Elbląg

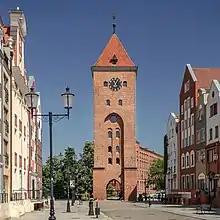
"Brama Targowa" (Market Gate)

Elbing industrialized. In 1828 the first steamship was built by Ignatz Grunau. In 1837 Ferdinand Schichau started the Schichau-Werke company in Elbing as well as another shipyard in Danzig (Gdańsk) later on. Schichau constructed the "Borussia", the first screw-vessel in Germany. Schichau-Werke built hydraulic machinery, ships, steam engines, and torpedoes. After the inauguration of the railway to Königsberg in 1853, Elbing's industry began to grow. Schichau worked together with his son-in-law Carl H. Zise, who continued the industrial complex after Schichau's death. Schichau erected large complexes for his many thousands of workers.